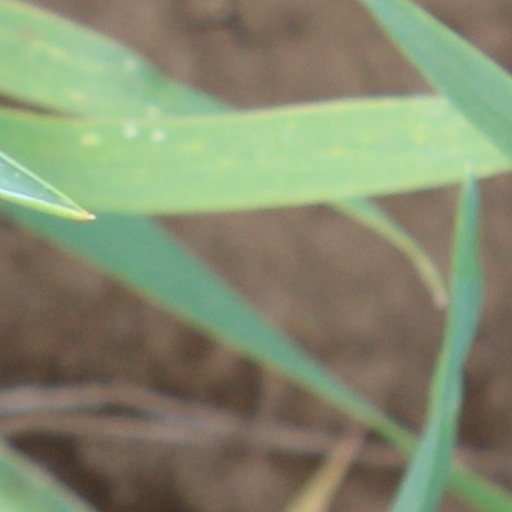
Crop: wheat